Bruce Webster

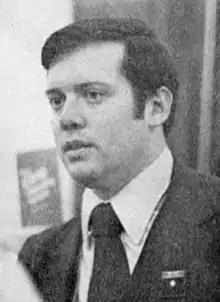
Bruce Webster in 1982 at the West Coast Computer Faire

Webster has written over 150 articles on the computer industry and software development. He has also written four books on information technology (IT) issues, including "The NeXT book", "Pitfalls of Object-Oriented Development", "The Art of ‘Ware", and "The Y2K Survival Guide", and contributed to two others. He authored PricewaterhouseCoopers' 2000 white paper, "Patterns in IT Litigation: System Failure". He also wrote for two years as an IT management columnist for "Baseline".